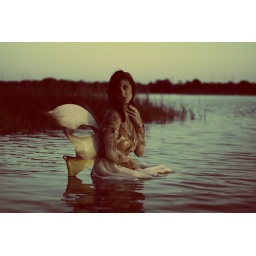
earth fairy sitting in the lake